Describe the emotion expressed in this image:  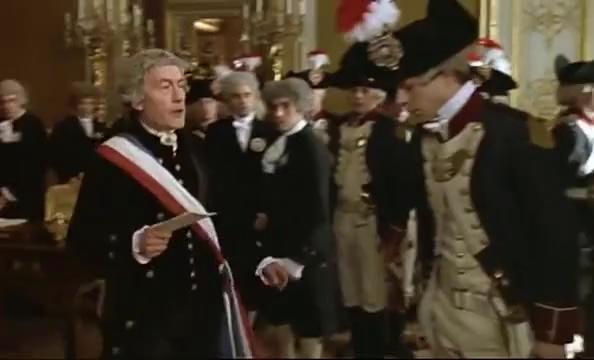
This person displays Pain, valence and arousal with low intensity.